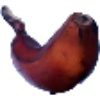
Label: red_banana